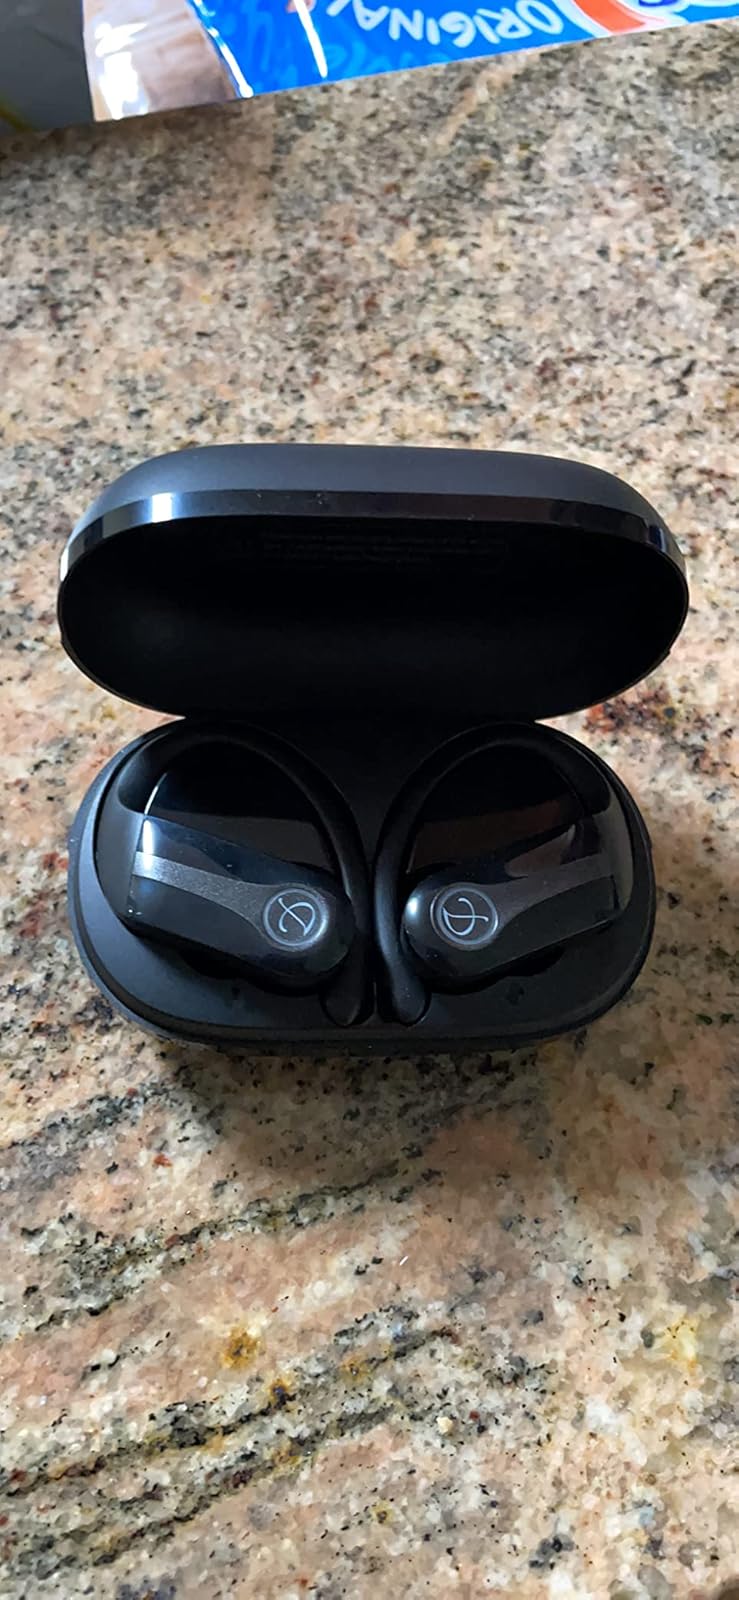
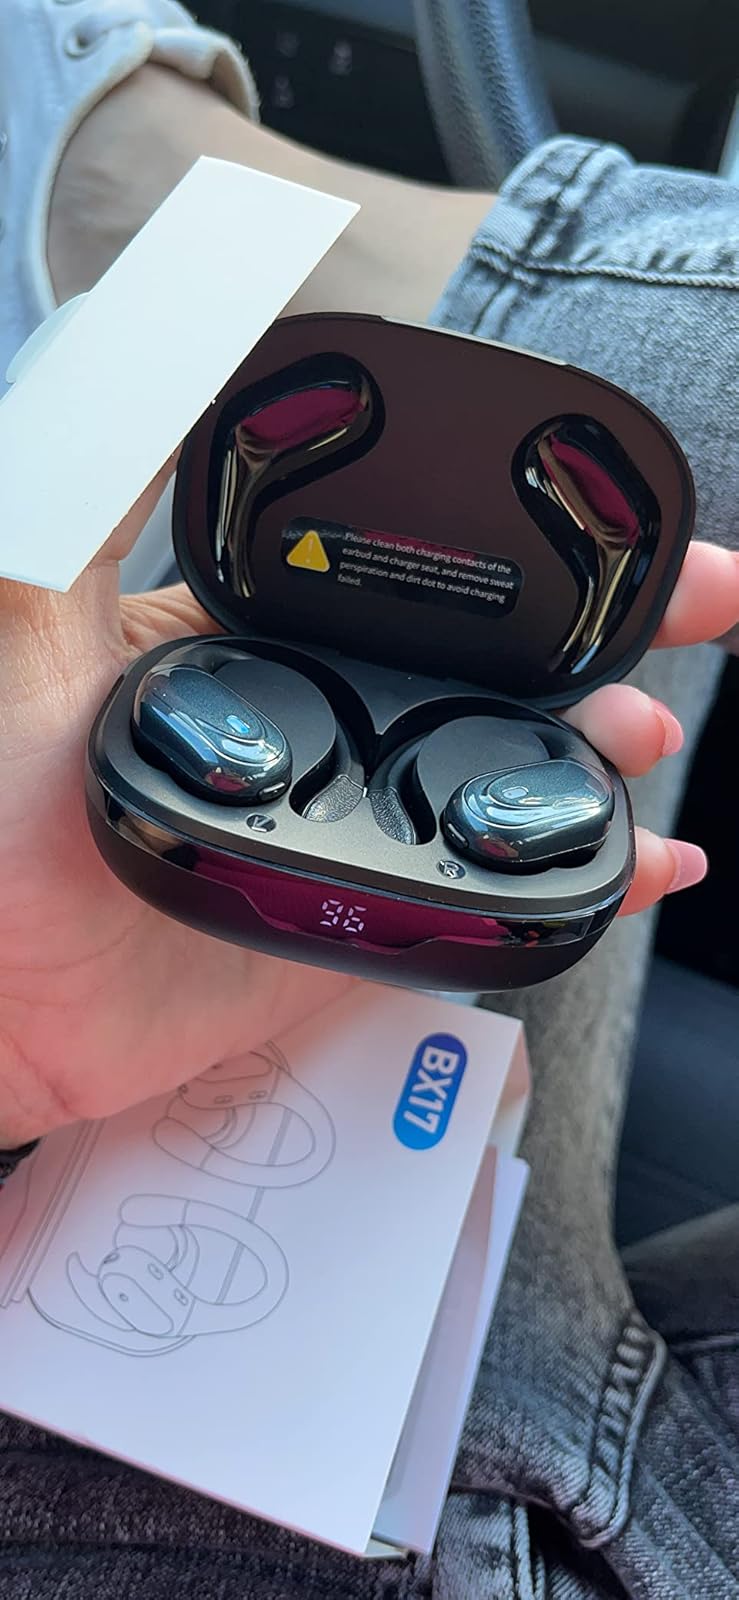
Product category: earbuds
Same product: no